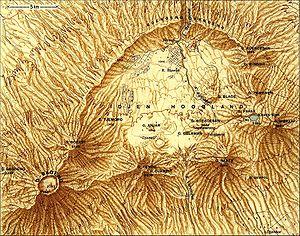
Le Raung, également appelé Raoeng, Rawon, Ringgit, Roung ou encore Gunung Raung qui signifie en indonésien et en javanais « le mont qui rugit », est un volcan d'Indonésie situé sur l'île de Java.
La caldeira de Kendeng, également appelée caldeira de l'Ijen ou encore caldeira de l'Idjen, est une caldeira qui se situe en Indonésie, sur l'île de Java, dans le massif volcanique de l'Ijen.
L'Ijen est un volcan d'Indonésie situé sur l'île de Java et se présentant sous la forme d'une caldeira, la caldeira de Kendeng, bordée au sud par plusieurs cônes et cratères volcaniques dont le Kawah Ijen qui renferme un lac acide.